Christian Siriano

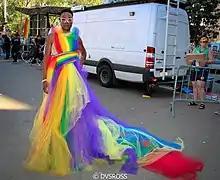
Porter at Stonewall 50 – WorldPride NYC 2019, gown by Siriano

In January 2014, Disney announced that Siriano would be designing costumes for fairy characters in the Disney animated film "The Pirate Fairy". Siriano stated that "Disney characters are everlasting and I'm so happy as a young designer to help create a bit of Disney history."